Alabama Crimson Tide football under Nick Saban

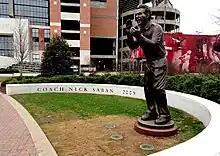
Nick Saban statue located at the Walk of Champions outside Bryant–Denny Stadium.

During Saban's tenure as head coach of the Crimson Tide, Alabama has played all home games on-campus at Bryant–Denny Stadium. Prior to the 2006 season, the north endzone expansion brought the total seating capacity of Bryant–Denny to 92,138, the seventh largest stadium in college football. After Saban became head coach, in February 2009, the University of Alabama System Board of Trustees unanimously approved a proposal to expand the south endzone with an upper deck that seated approximately 9,000 spectators and added 36 luxury boxes. The expansion was budgeted at $80.6 million and Davis Architects of Birmingham, Alabama served as the architect of record for the project. The expansion was completed just prior to the start of the 2010 season on August 20 and increased Bryant–Denny's capacity to 101,821, the fifth largest in college football.